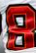
Number: 8